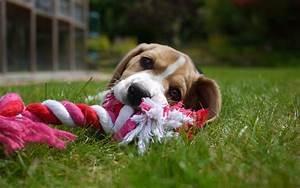
dog